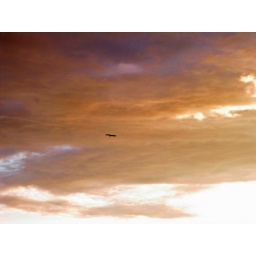
This bald eagle was looking for fish at sunset near Calumet Michigan on the beach at Calumet Waterworks.